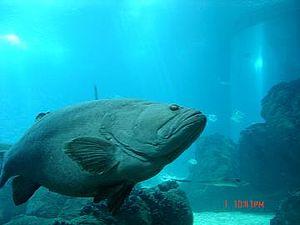
Poisson à l'Oceanario de Lisbonne Português: Peixo em Oceanario de Lisboa
L'Oceanário de Lisboa est un océanarium portugais situé dans la capitale, Lisbonne. Il fait partie du Pavillon des Océans, situé dans le parc des Nations, quartier créé pour accueillir l'Exposition internationale de Lisbonne de 1998 « Océan avenir de l'humanité ».